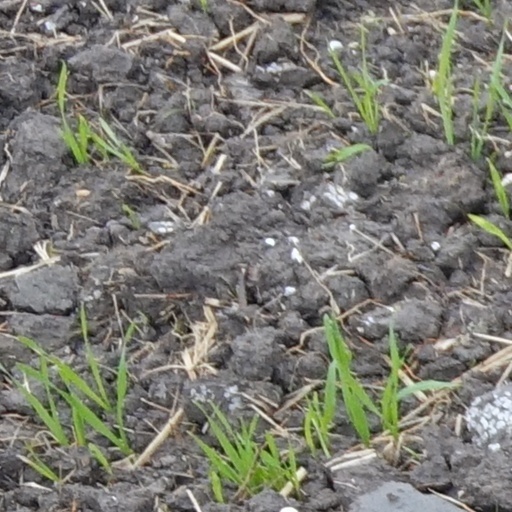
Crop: wheat